Avag Zakarian

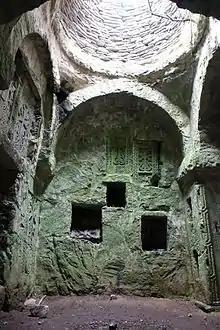
Matosavank monastery.

Avag Mkhargrdzeli, who was raised by Queen Rusudan from the rank of spasalar to amirspasalar (Lord High Constable), and then to that of atabeg (tutor) arranged the submission of Queen Rusudan to the Mongols in 1243, and Georgia officially acknowledged the Great Khan as its overlord. During this period of interregnum (1245–1250), with the two Davids absent at the court of the Great Khan in Karakorum, the Mongols divided the Kingdom of Georgia into eight districts ("tumen"), one of them commanded by Avag Mkhargrdzeli. Exploiting the complicated issue of succession on Georgian throne, the Mongols had the Georgian nobles divided into two rival parties, each of which advocated their own candidate to the crown, where Avag was supporting candidacy of David Narin.